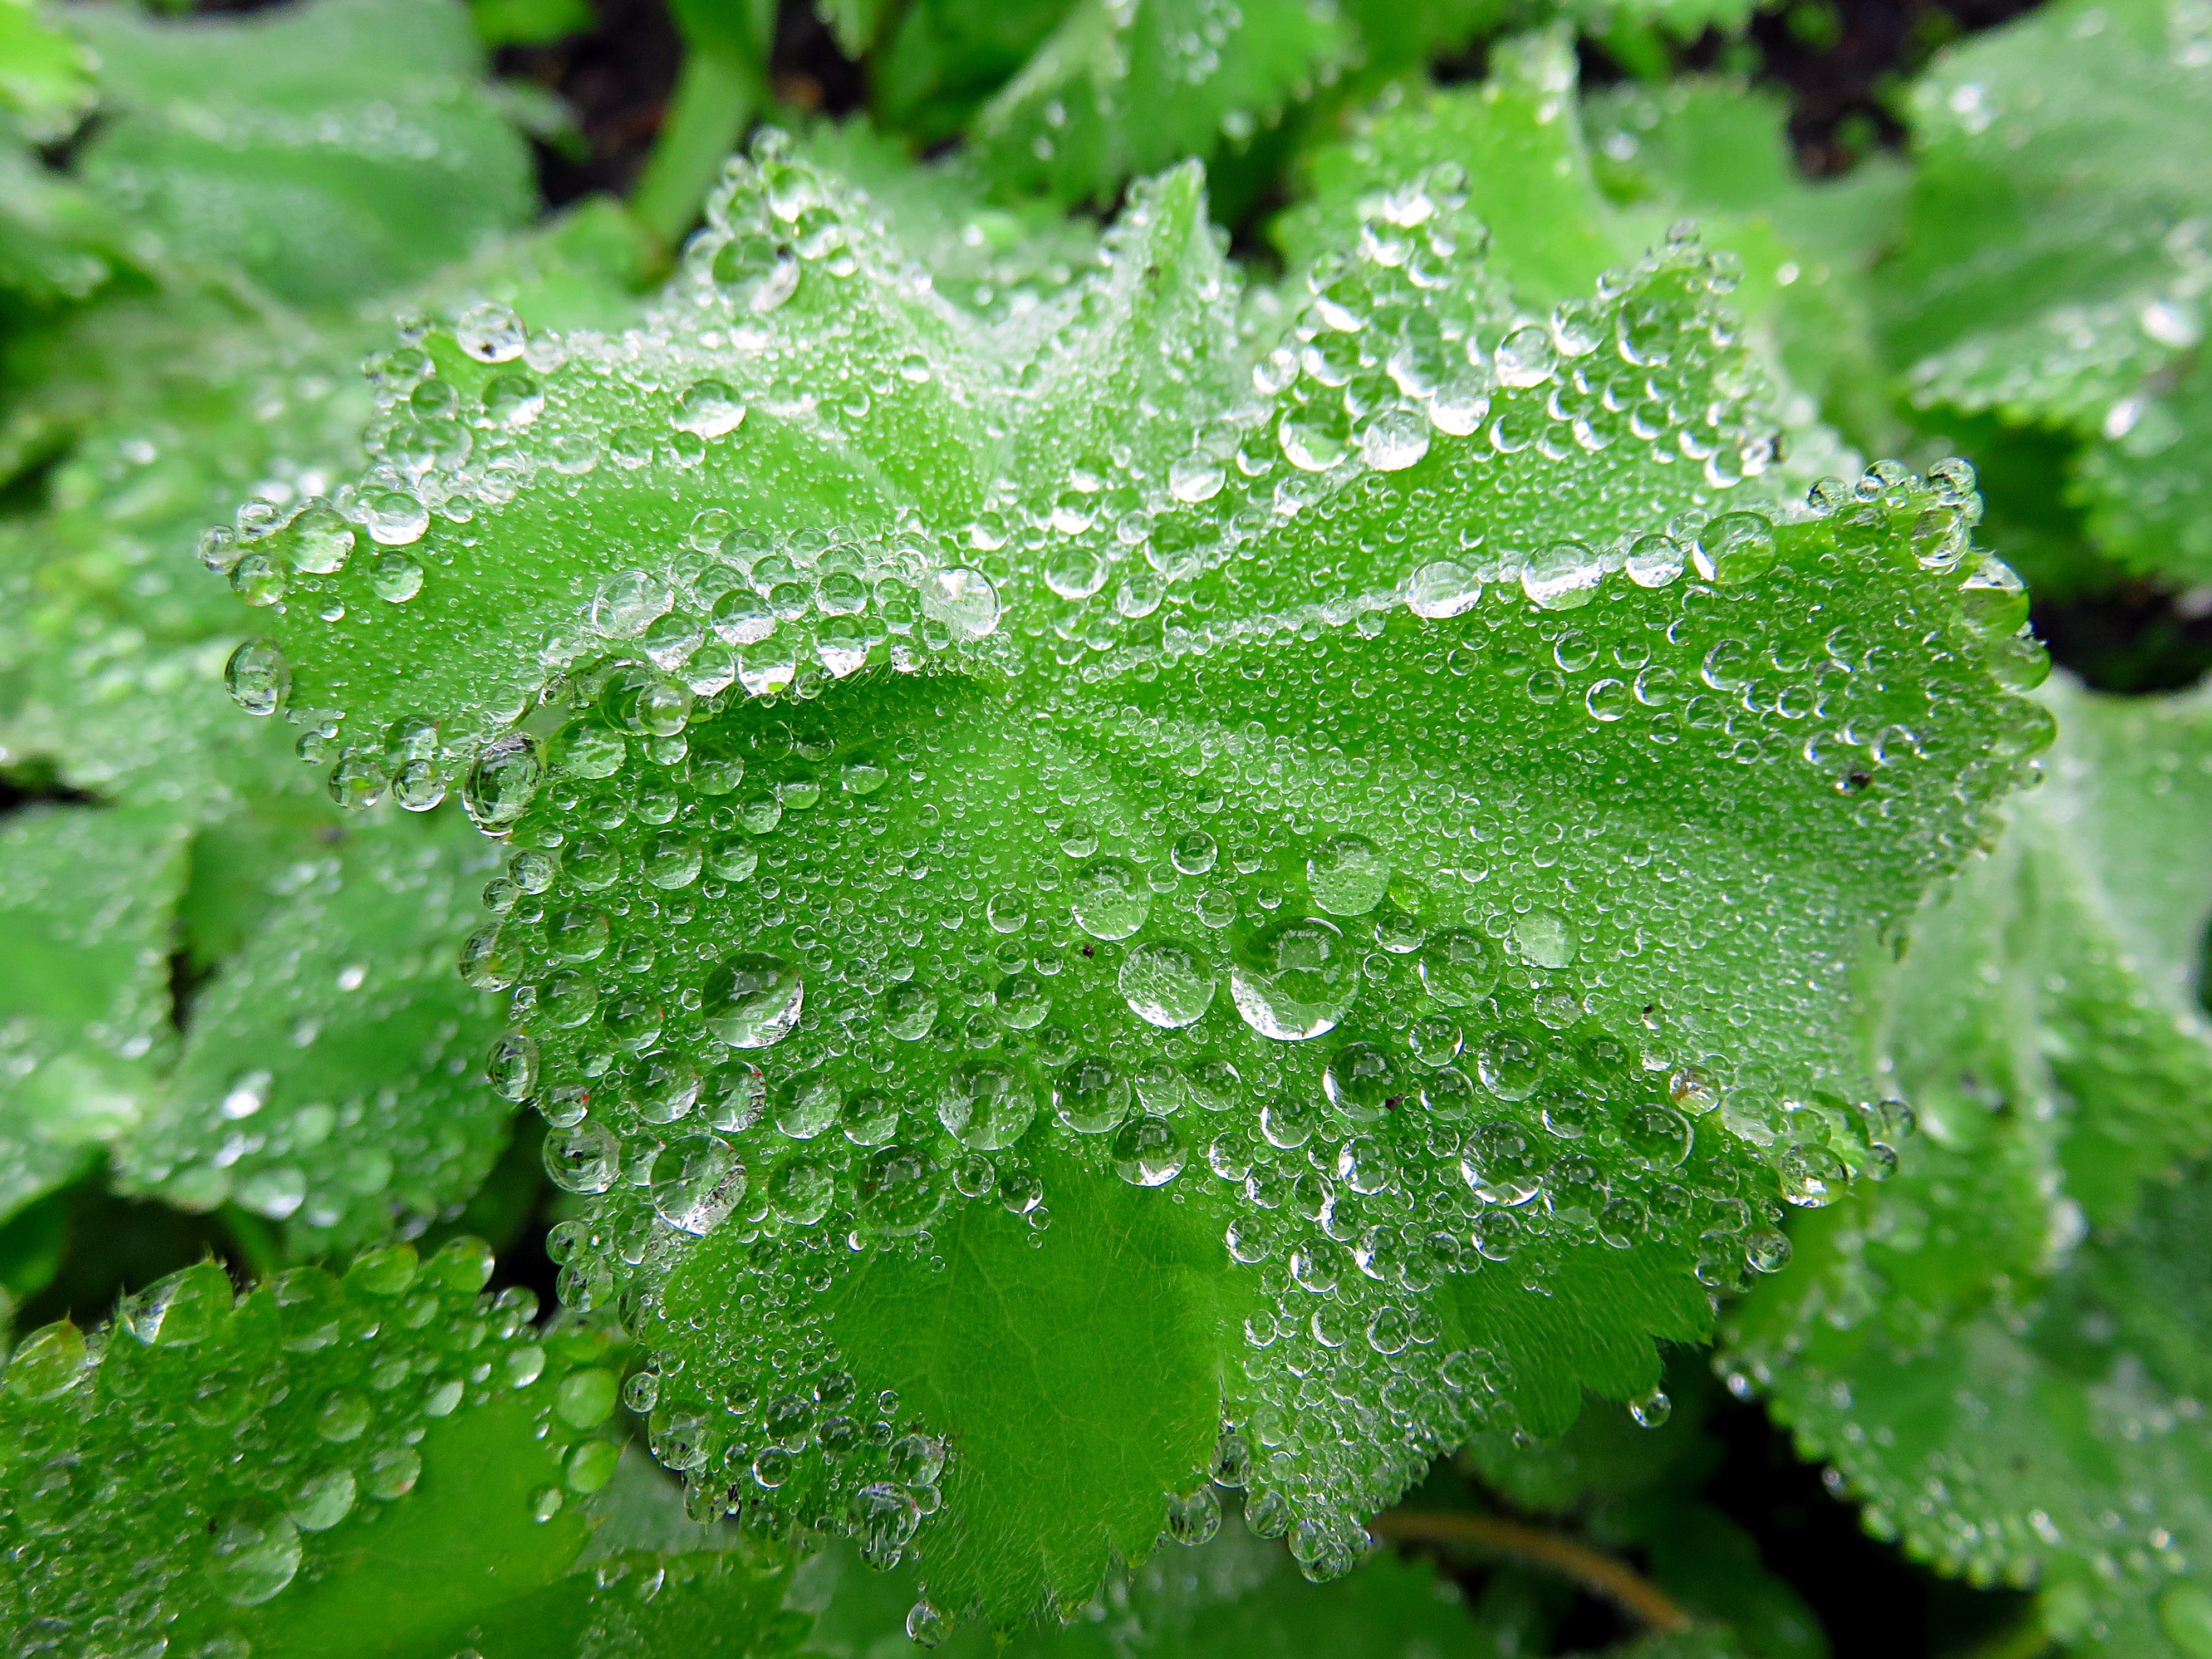
water, drop, dew, plant, leaf, flower, frost, green, herb, moisture, macro photography, flowering plant, annual plant, land plant